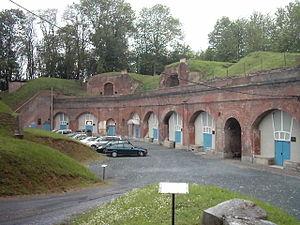
Le musée du fort Leveau.
Feignies est une commune française, située dans le département du Nord en région Hauts-de-France, à la frontière franco-belge.